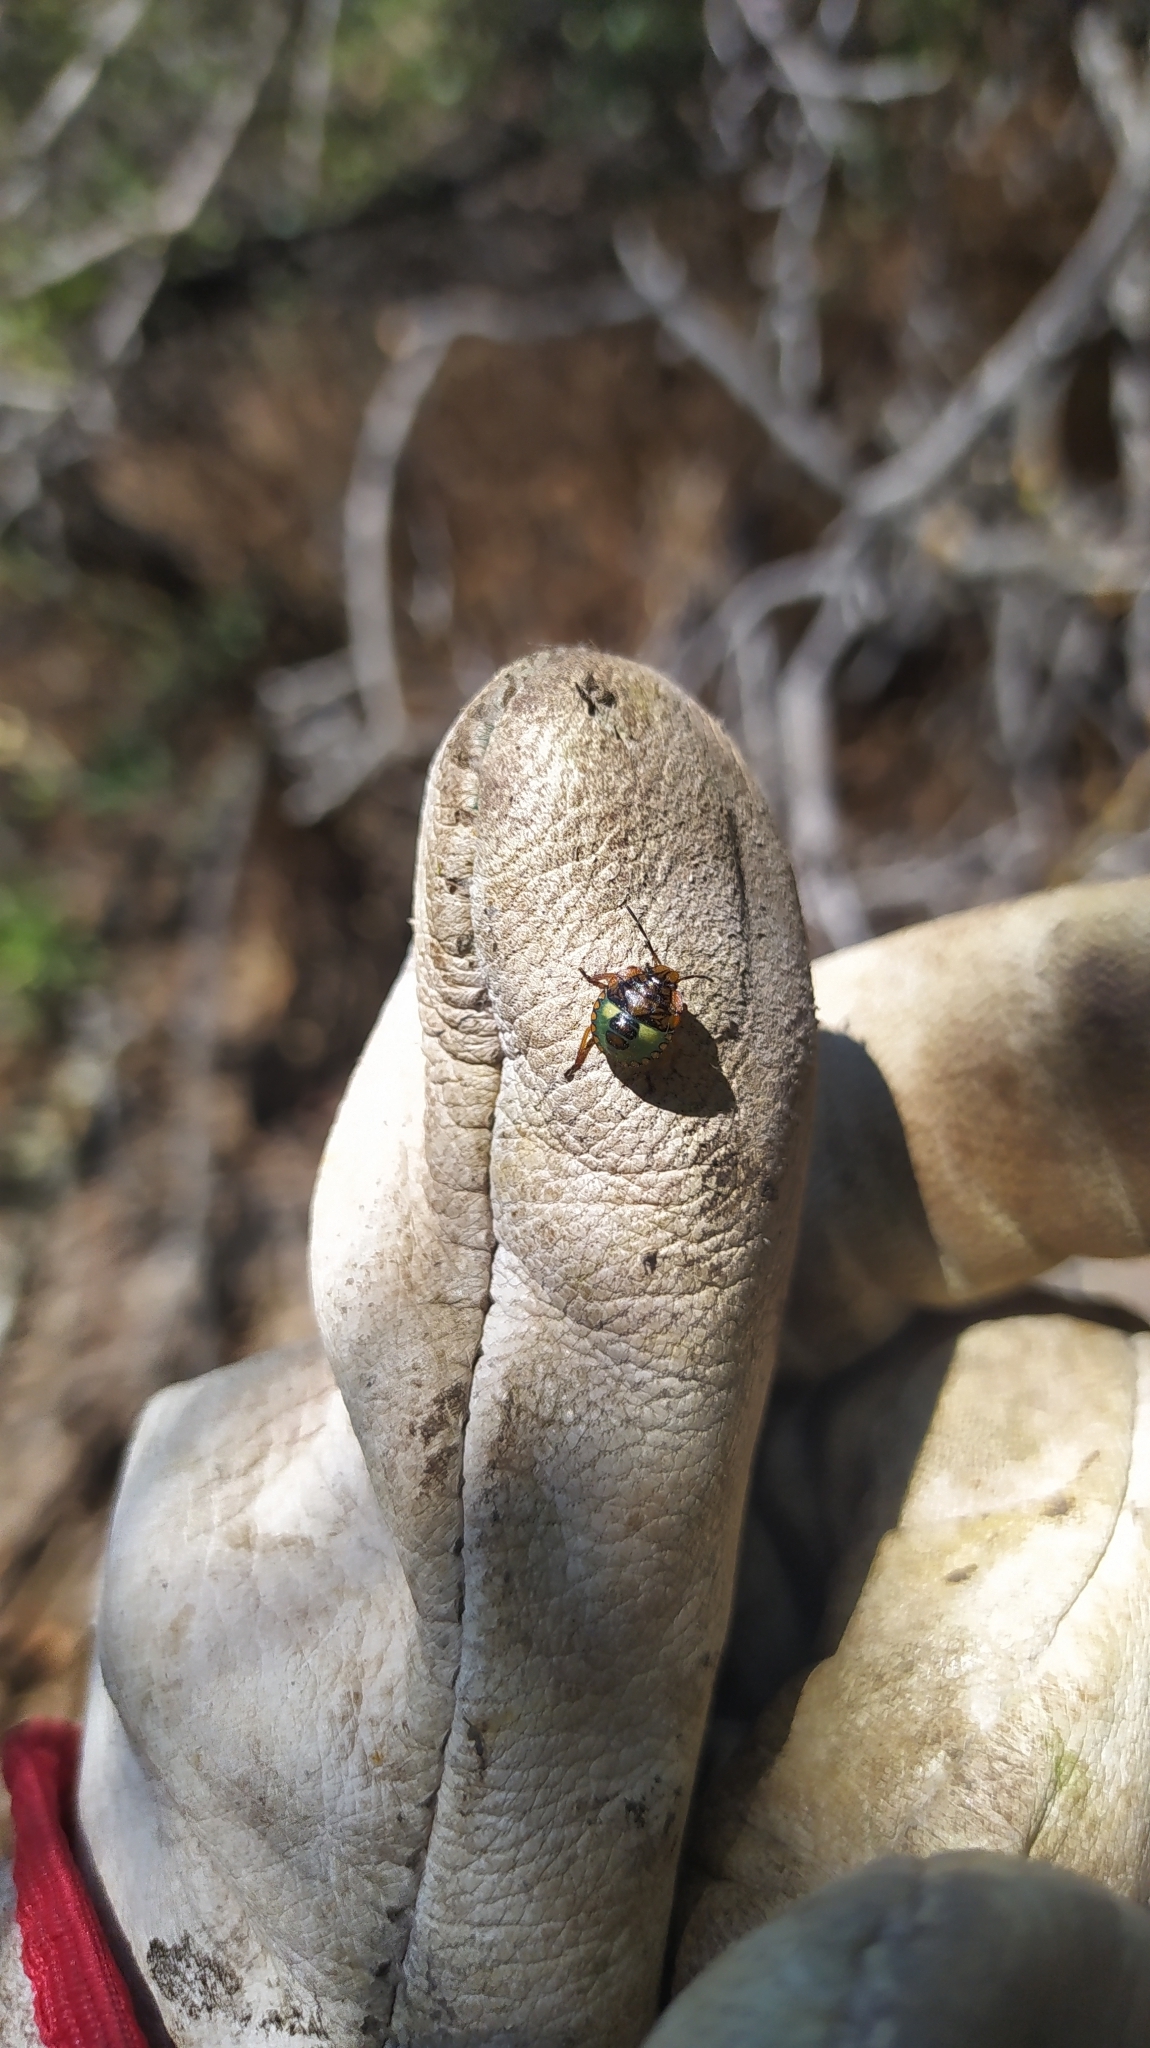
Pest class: stink_bug